Vincent Jansz van der Vinne

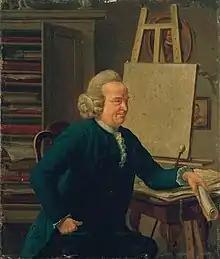
Self portrait

Vincent Jansz van der Vinne (1736, Haarlem – 1811, Haarlem), was a Dutch 18th century painter and the great-grandson of Vincent van der Vinne.